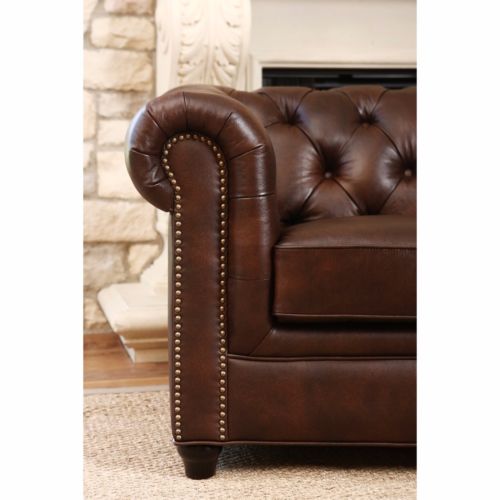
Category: sofa